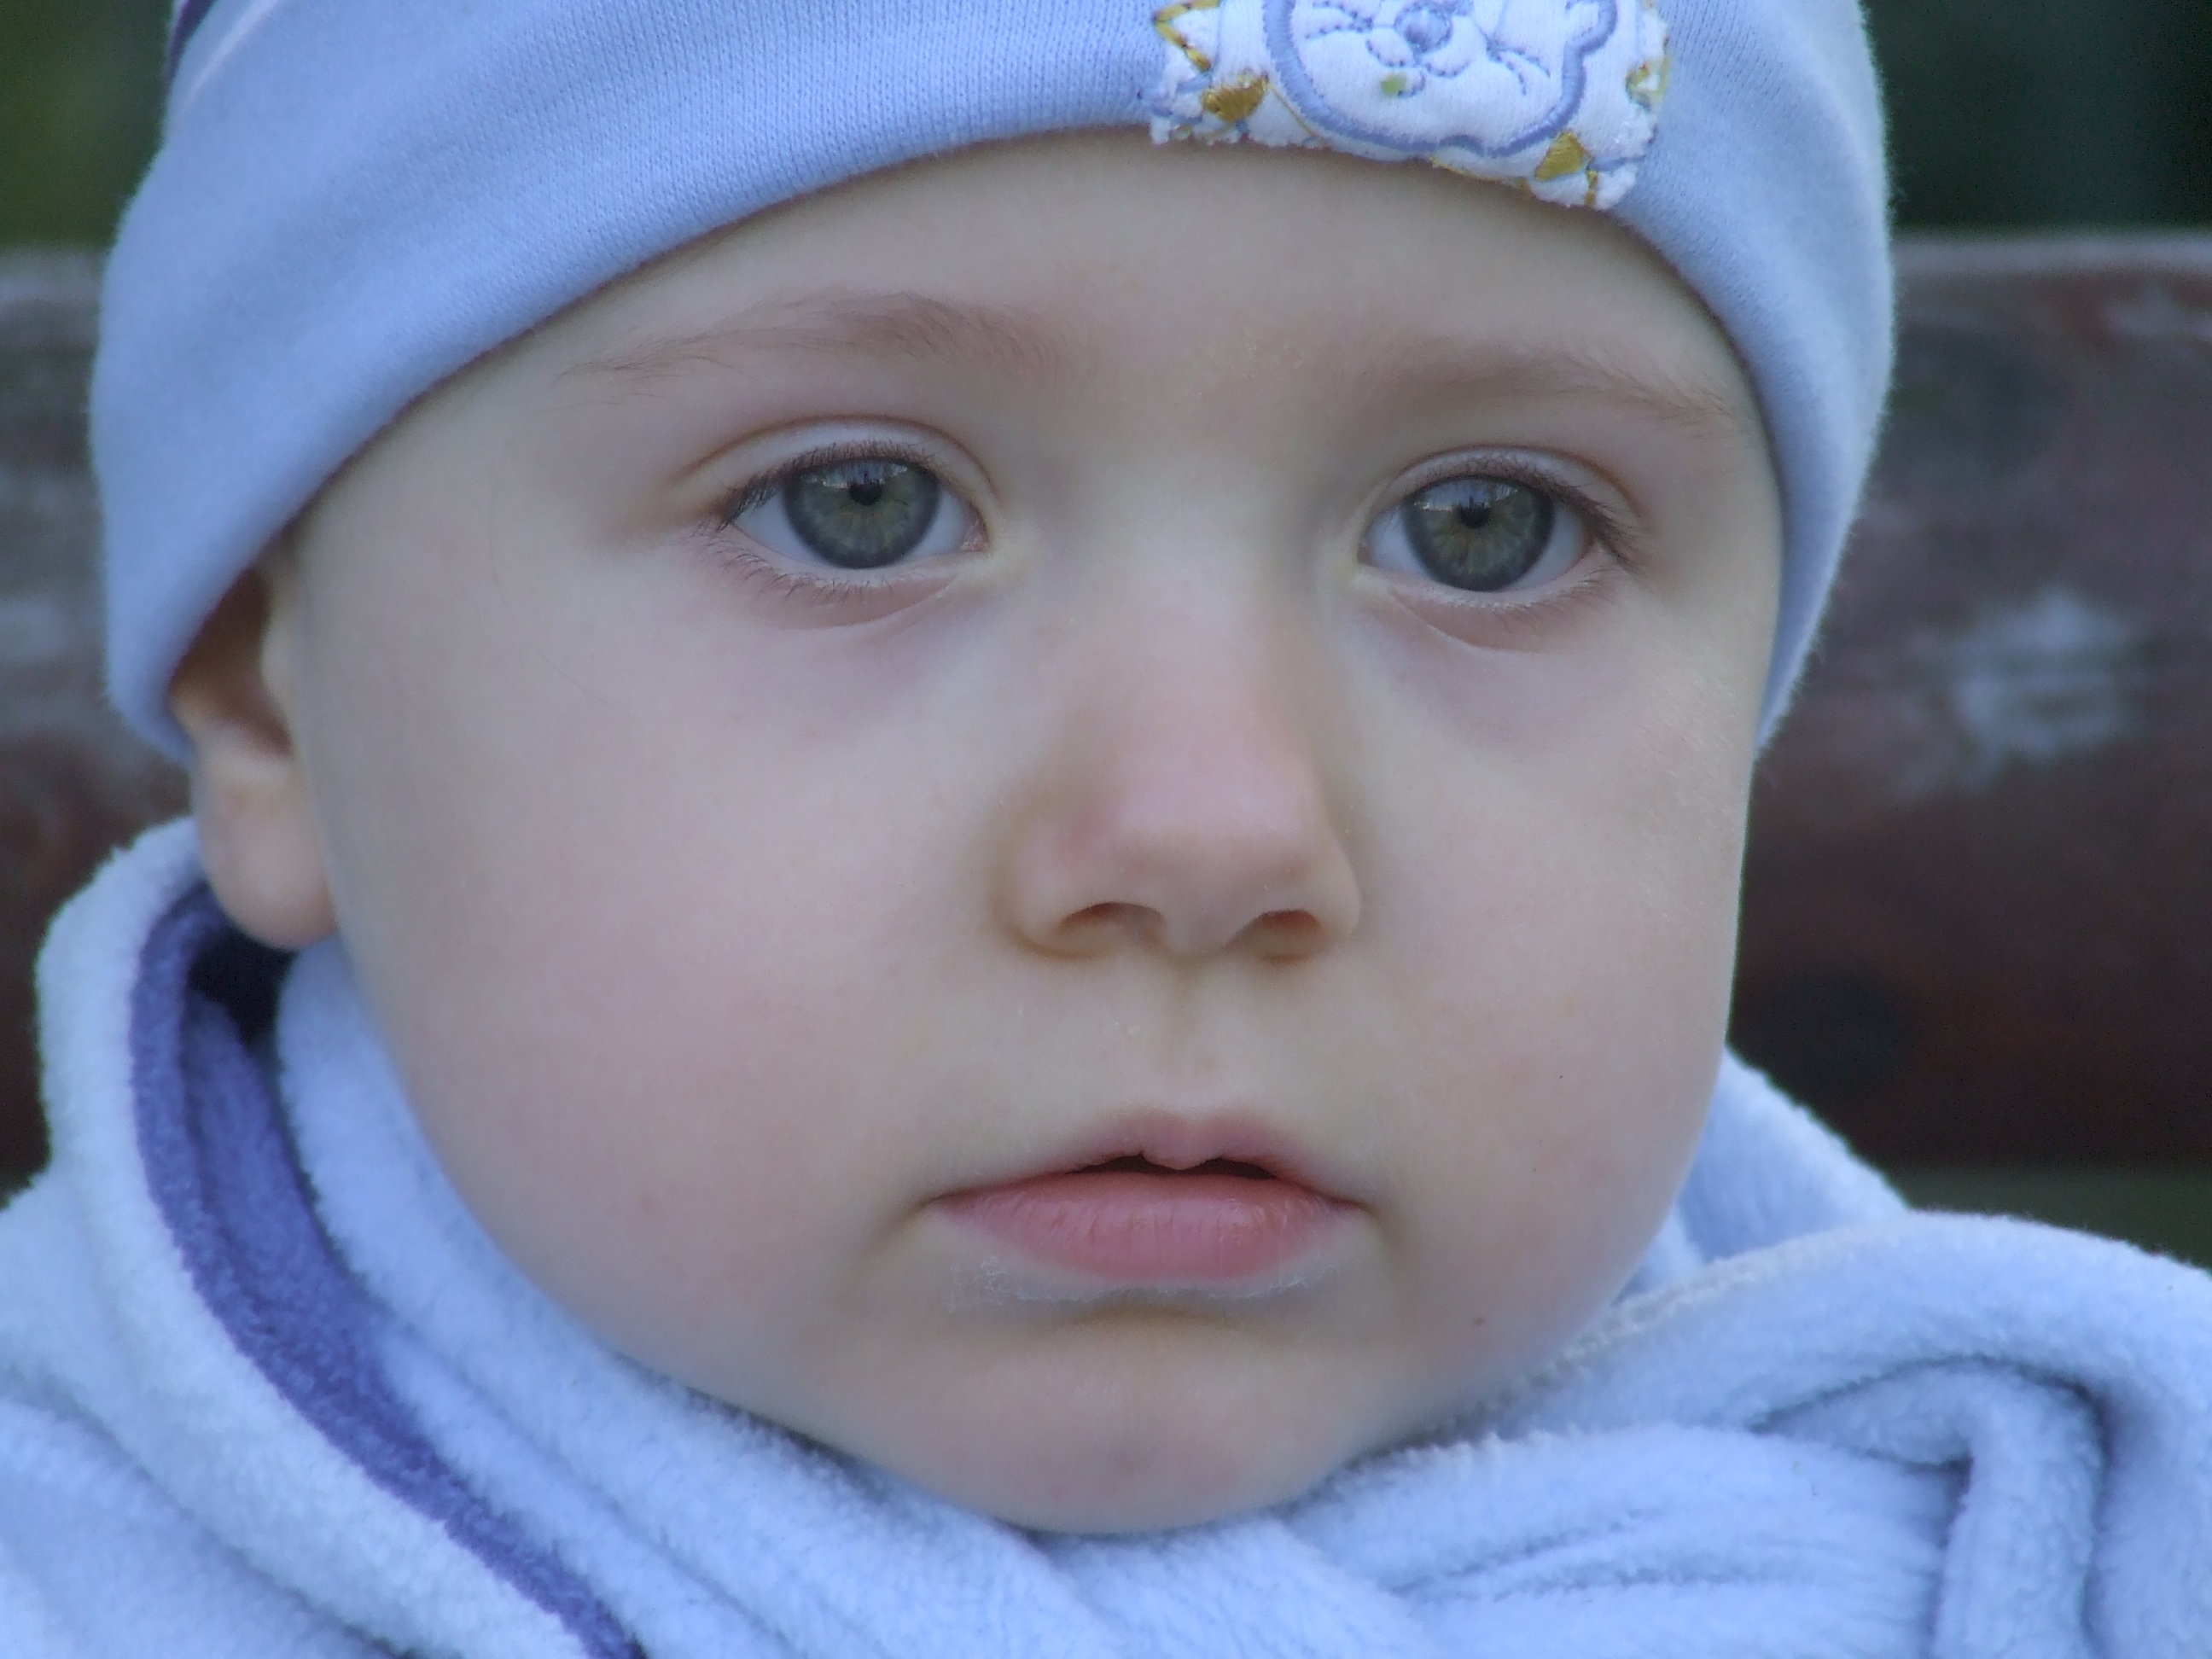
person, girl, photography, view, portrait, child, blue, clothing, facial expression, smile, face, nose, eyes, infant, toddler, eye, head, skin, beautiful, organ, portrait photography, in the blue, a cap